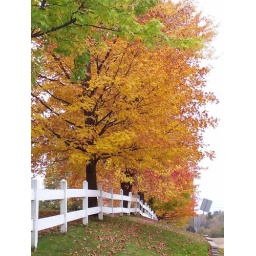
This second one I liked better because of the green in the foreground, though I couldn't crop out the road sign